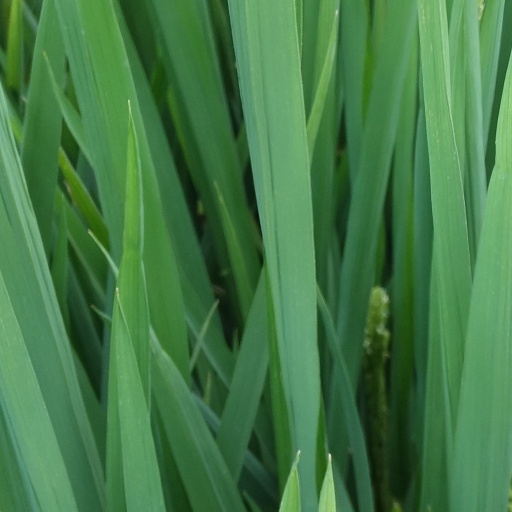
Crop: rice